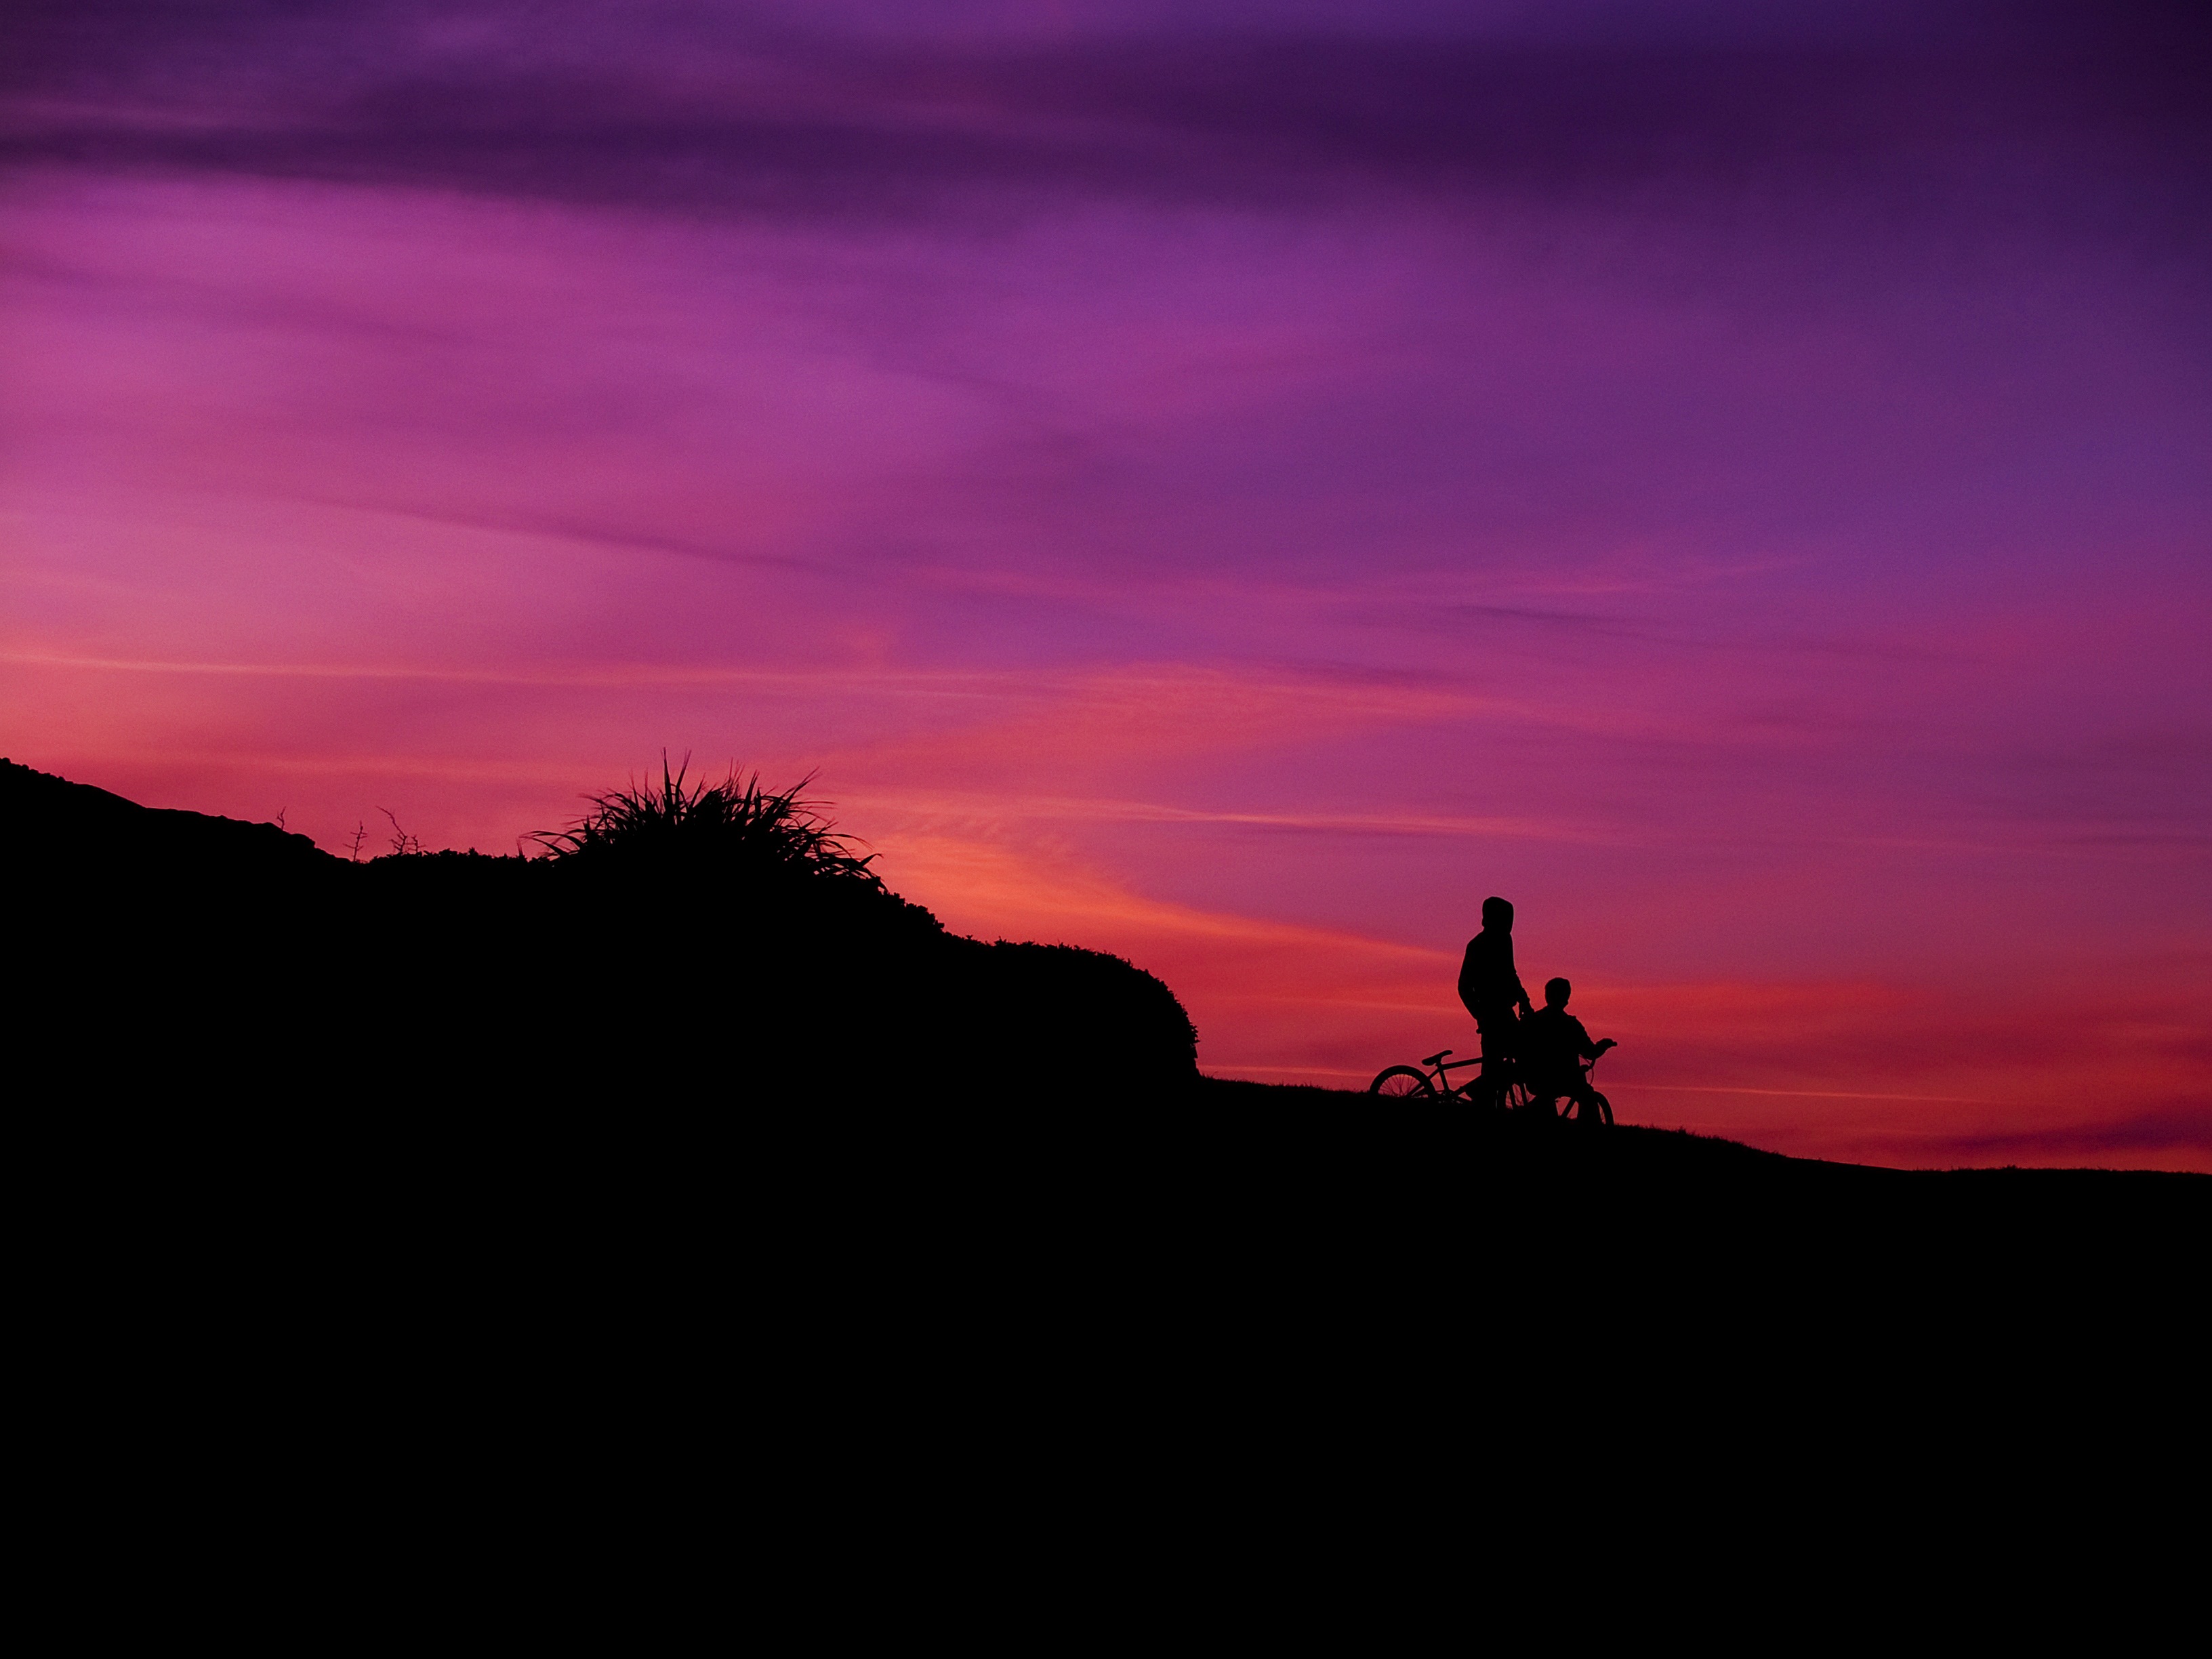
nature, horizon, silhouette, mountain, cloud, sky, sunrise, sunset, sport, morning, purple, bicycle, dawn, dark, recreation, dusk, evening, twilight, red, action, black, colorful, lifestyle, leisure, activity, outdoors, fun, biking, silhouettes, persons, afterglow, red sky at morning